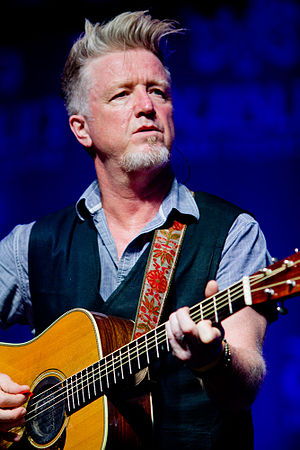
Steve Twigger
Twigger til Irish Fest 2015 i Dublin, Ohio
Steve Twigger er en engelsk musiker, der er bedst kendt som guitarist i det keltiske band Gaelic Storm.